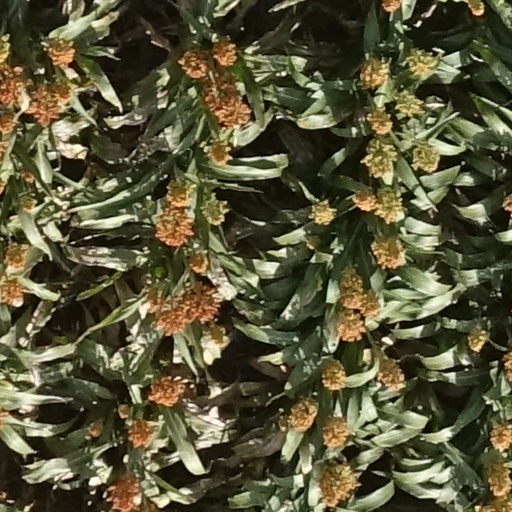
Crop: sorghum